Growing Up Smith

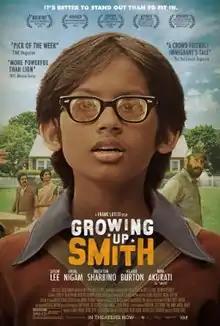
Official theatrical poster

Growing Up Smith is a 2017 comedy-drama film written by Anjul Nigam, Paul Quinn, and Gregory Scott Houghton. It was produced by Anjul Nigam, Frank Lotito, and Steve Straka and directed by Frank Lotito. Prior to its theatrical release, the film was originally produced and exhibited in some festivals under the title "Good Ol' Boy".